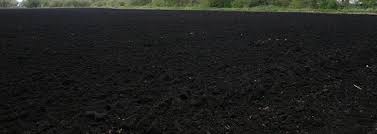
Soil type: Black Soil